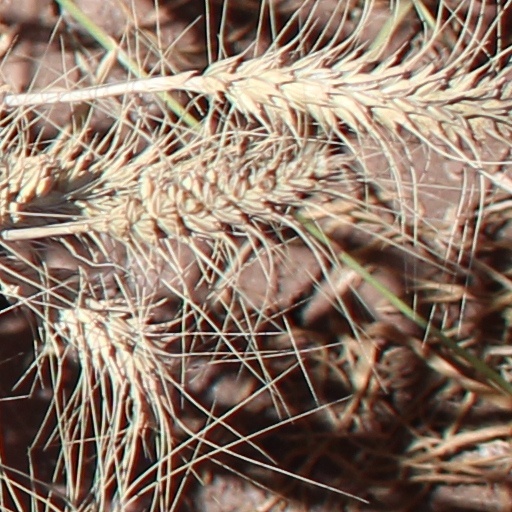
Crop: wheat